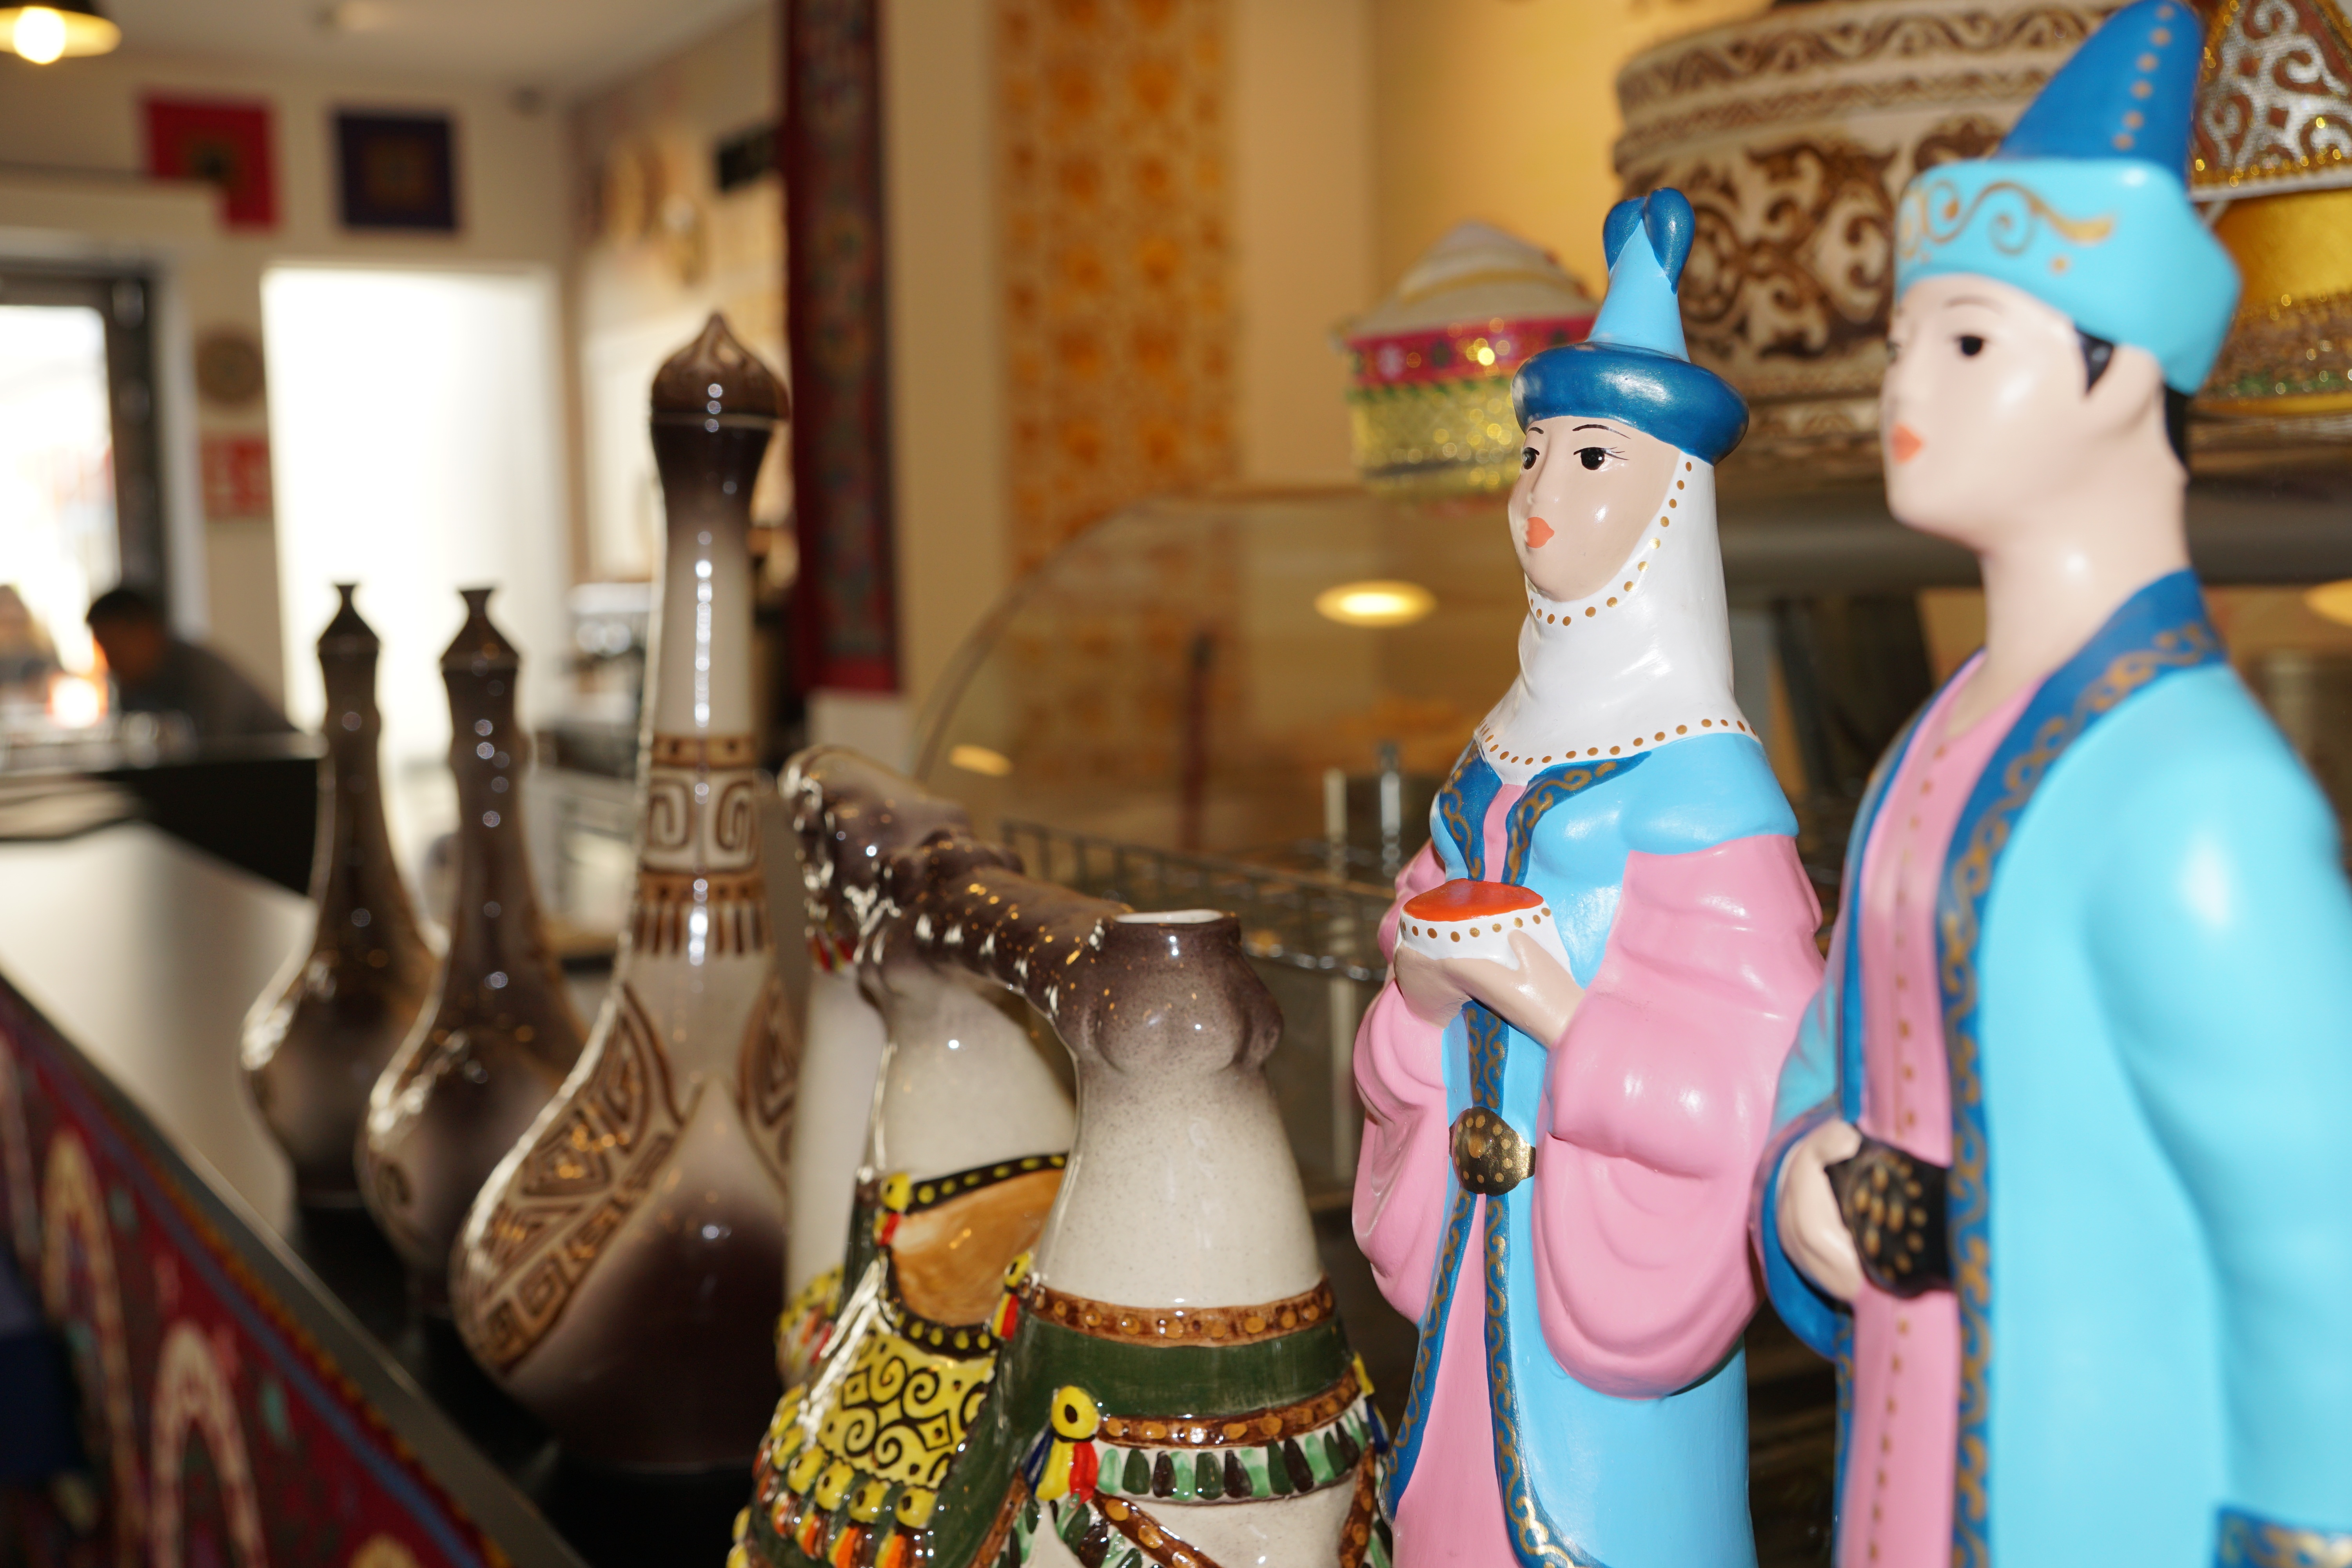
toy, expo, figure, temple, exhibit, tradition, folklore, tinker, kazakhstan